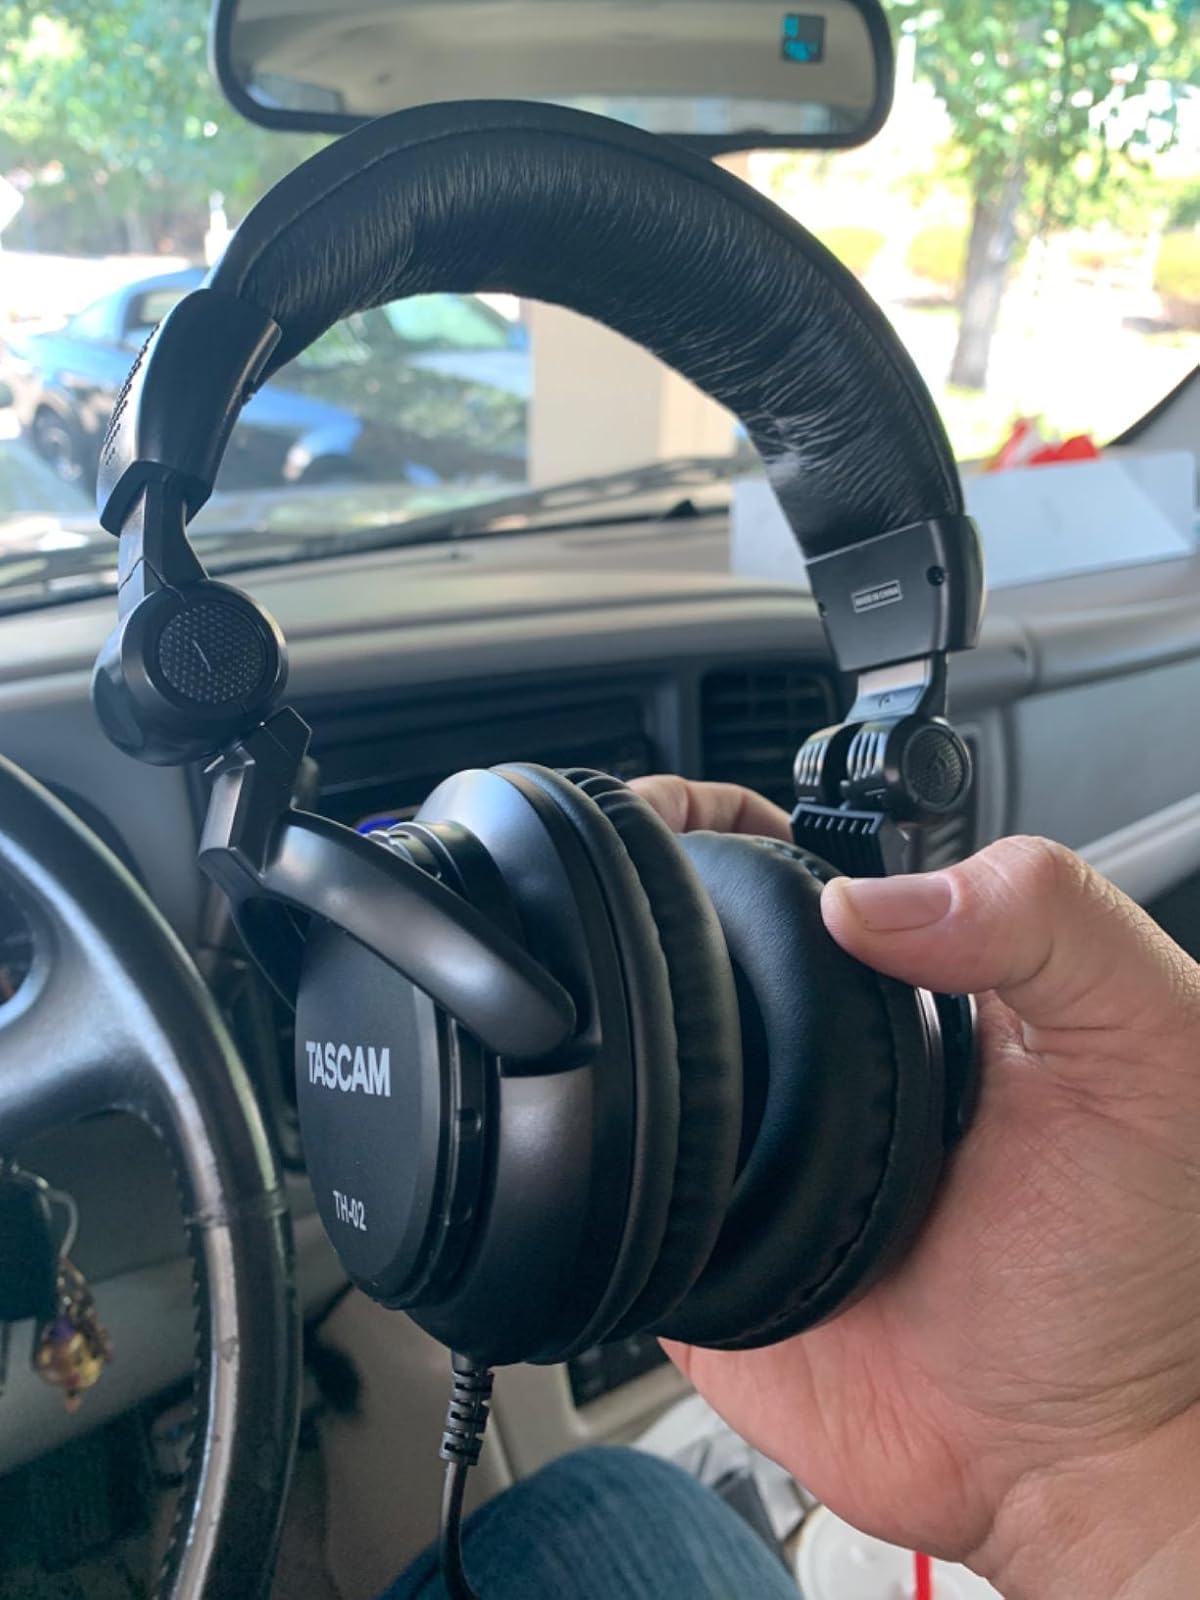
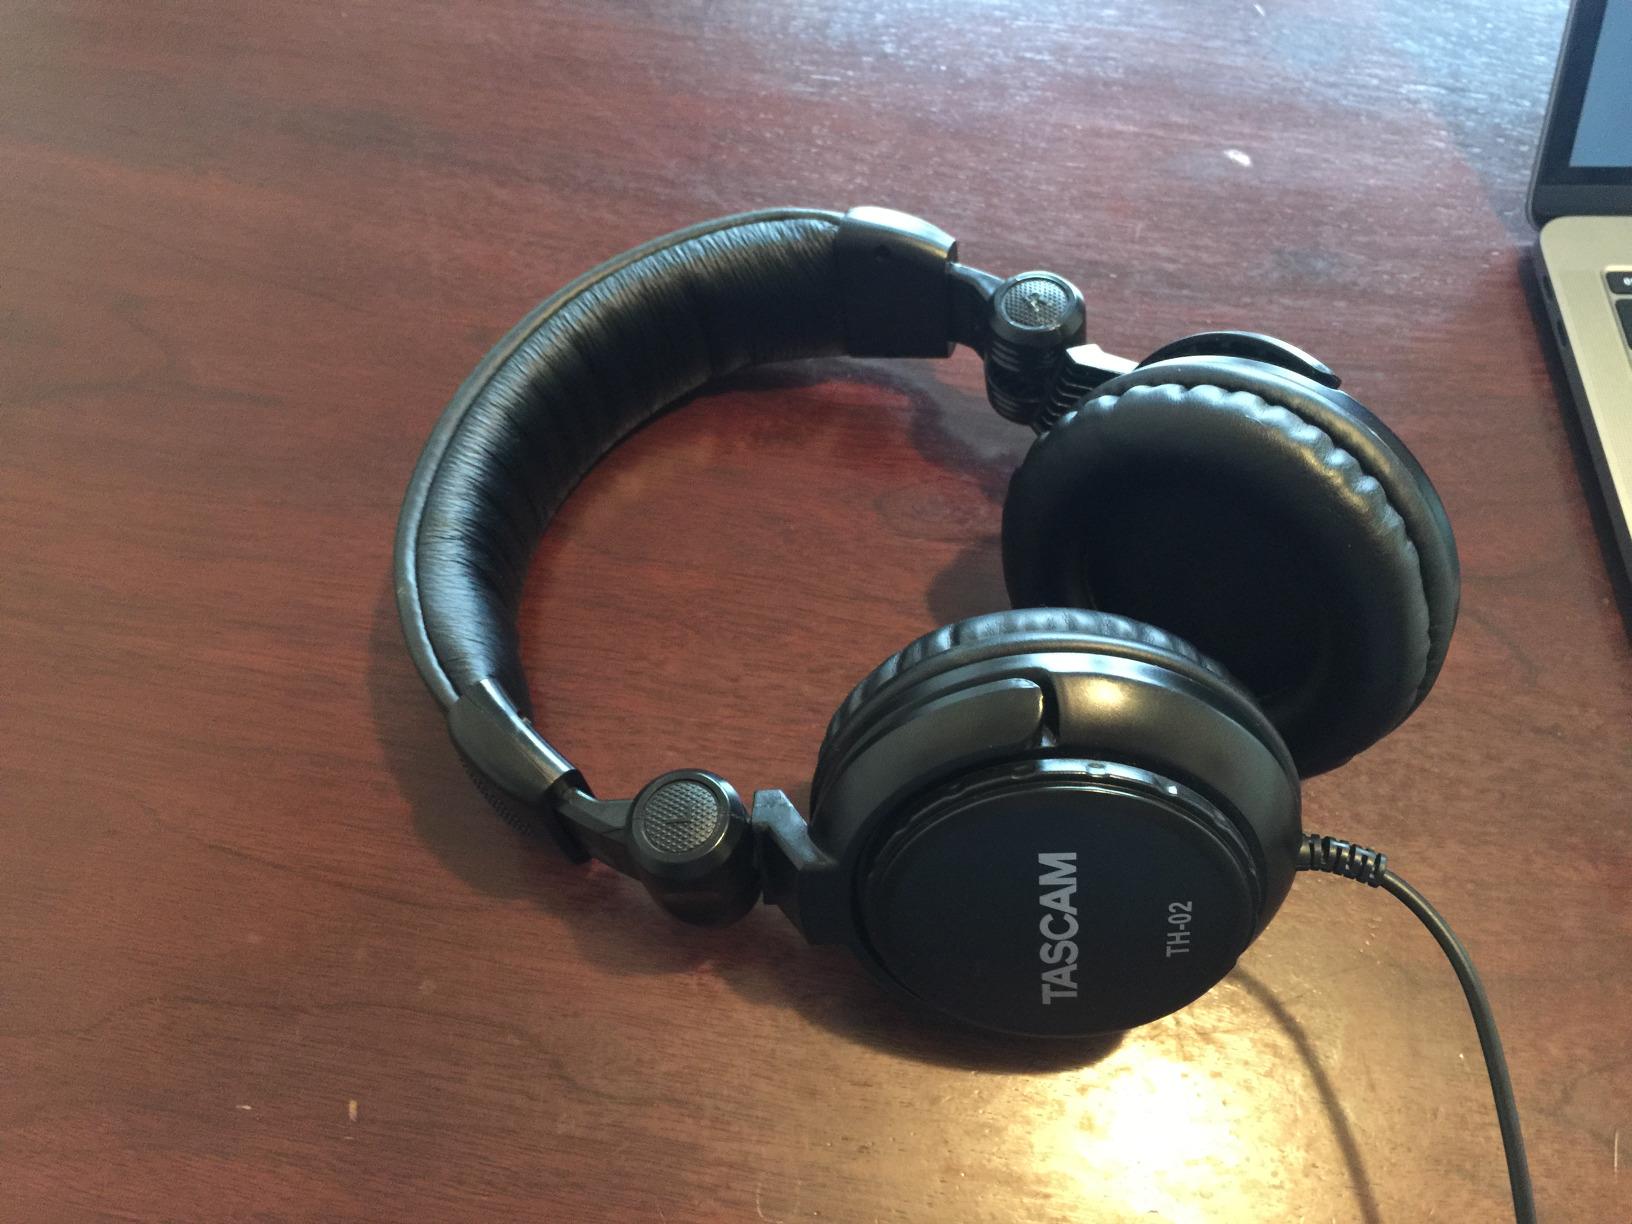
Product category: headphones
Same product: yes